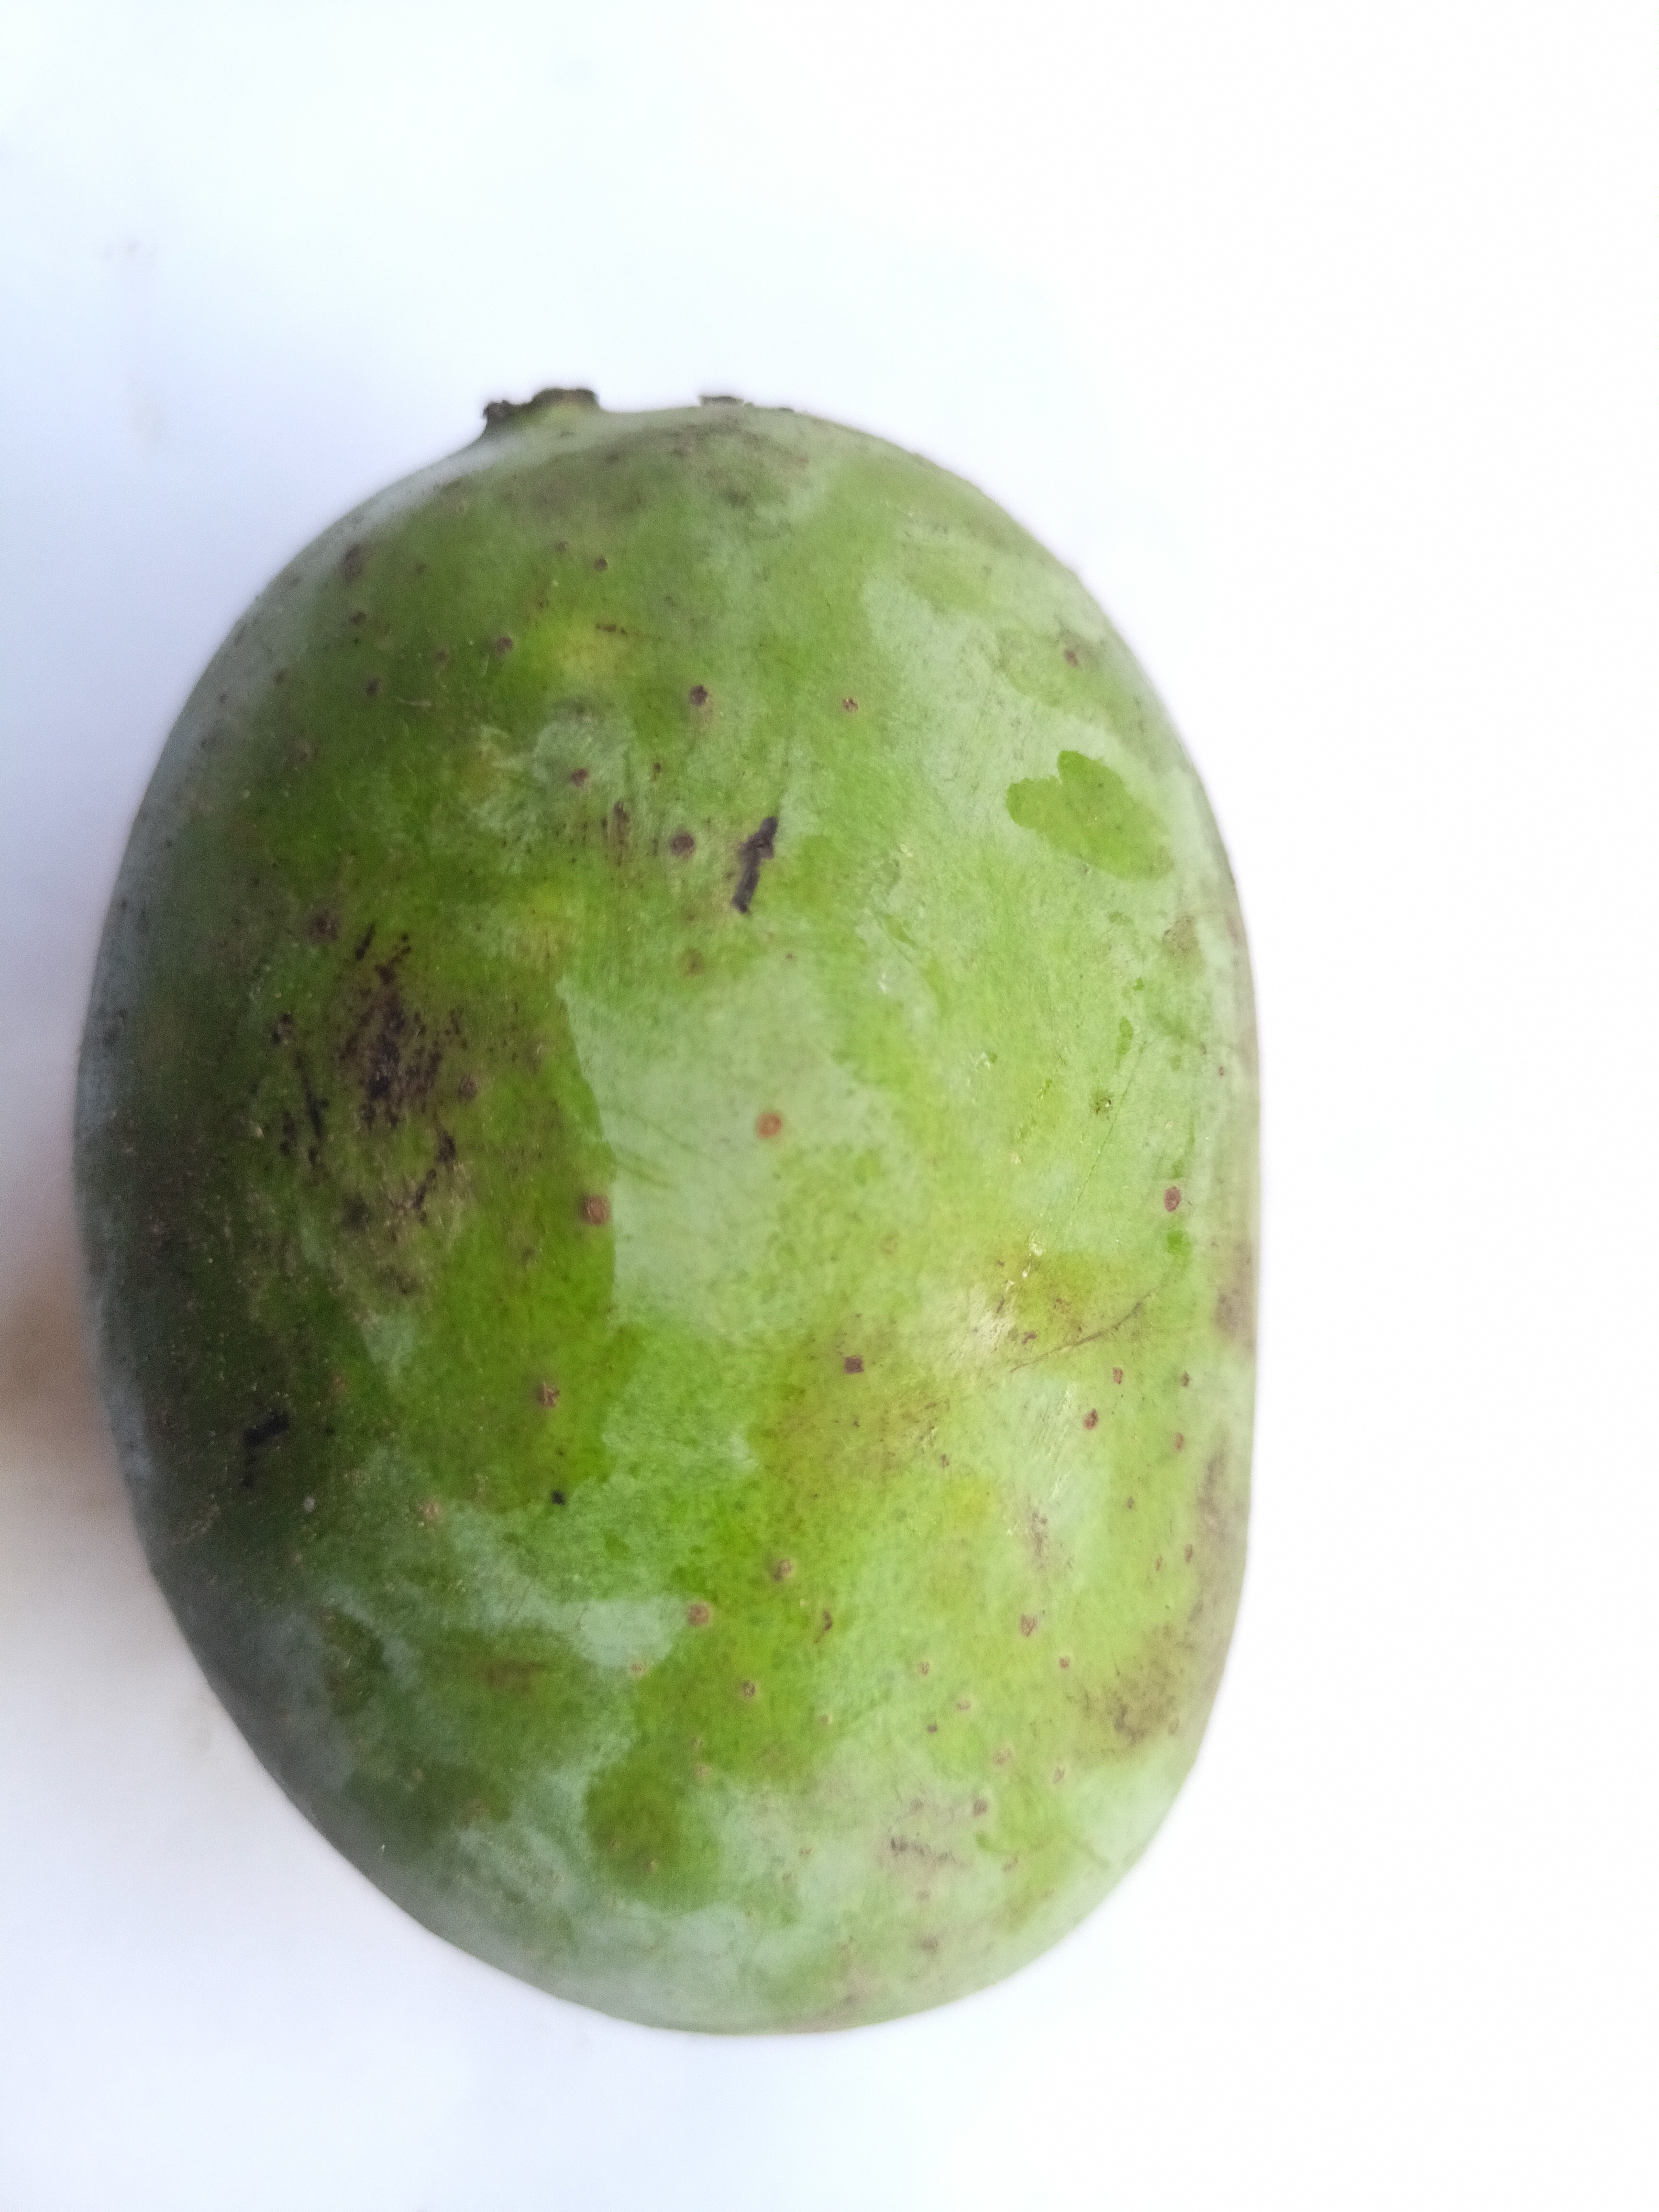
Mango variety: Langra